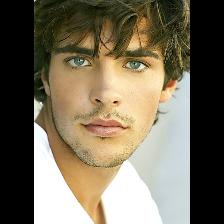
Label: Human